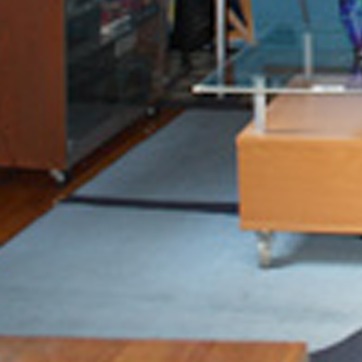
Material: carpet